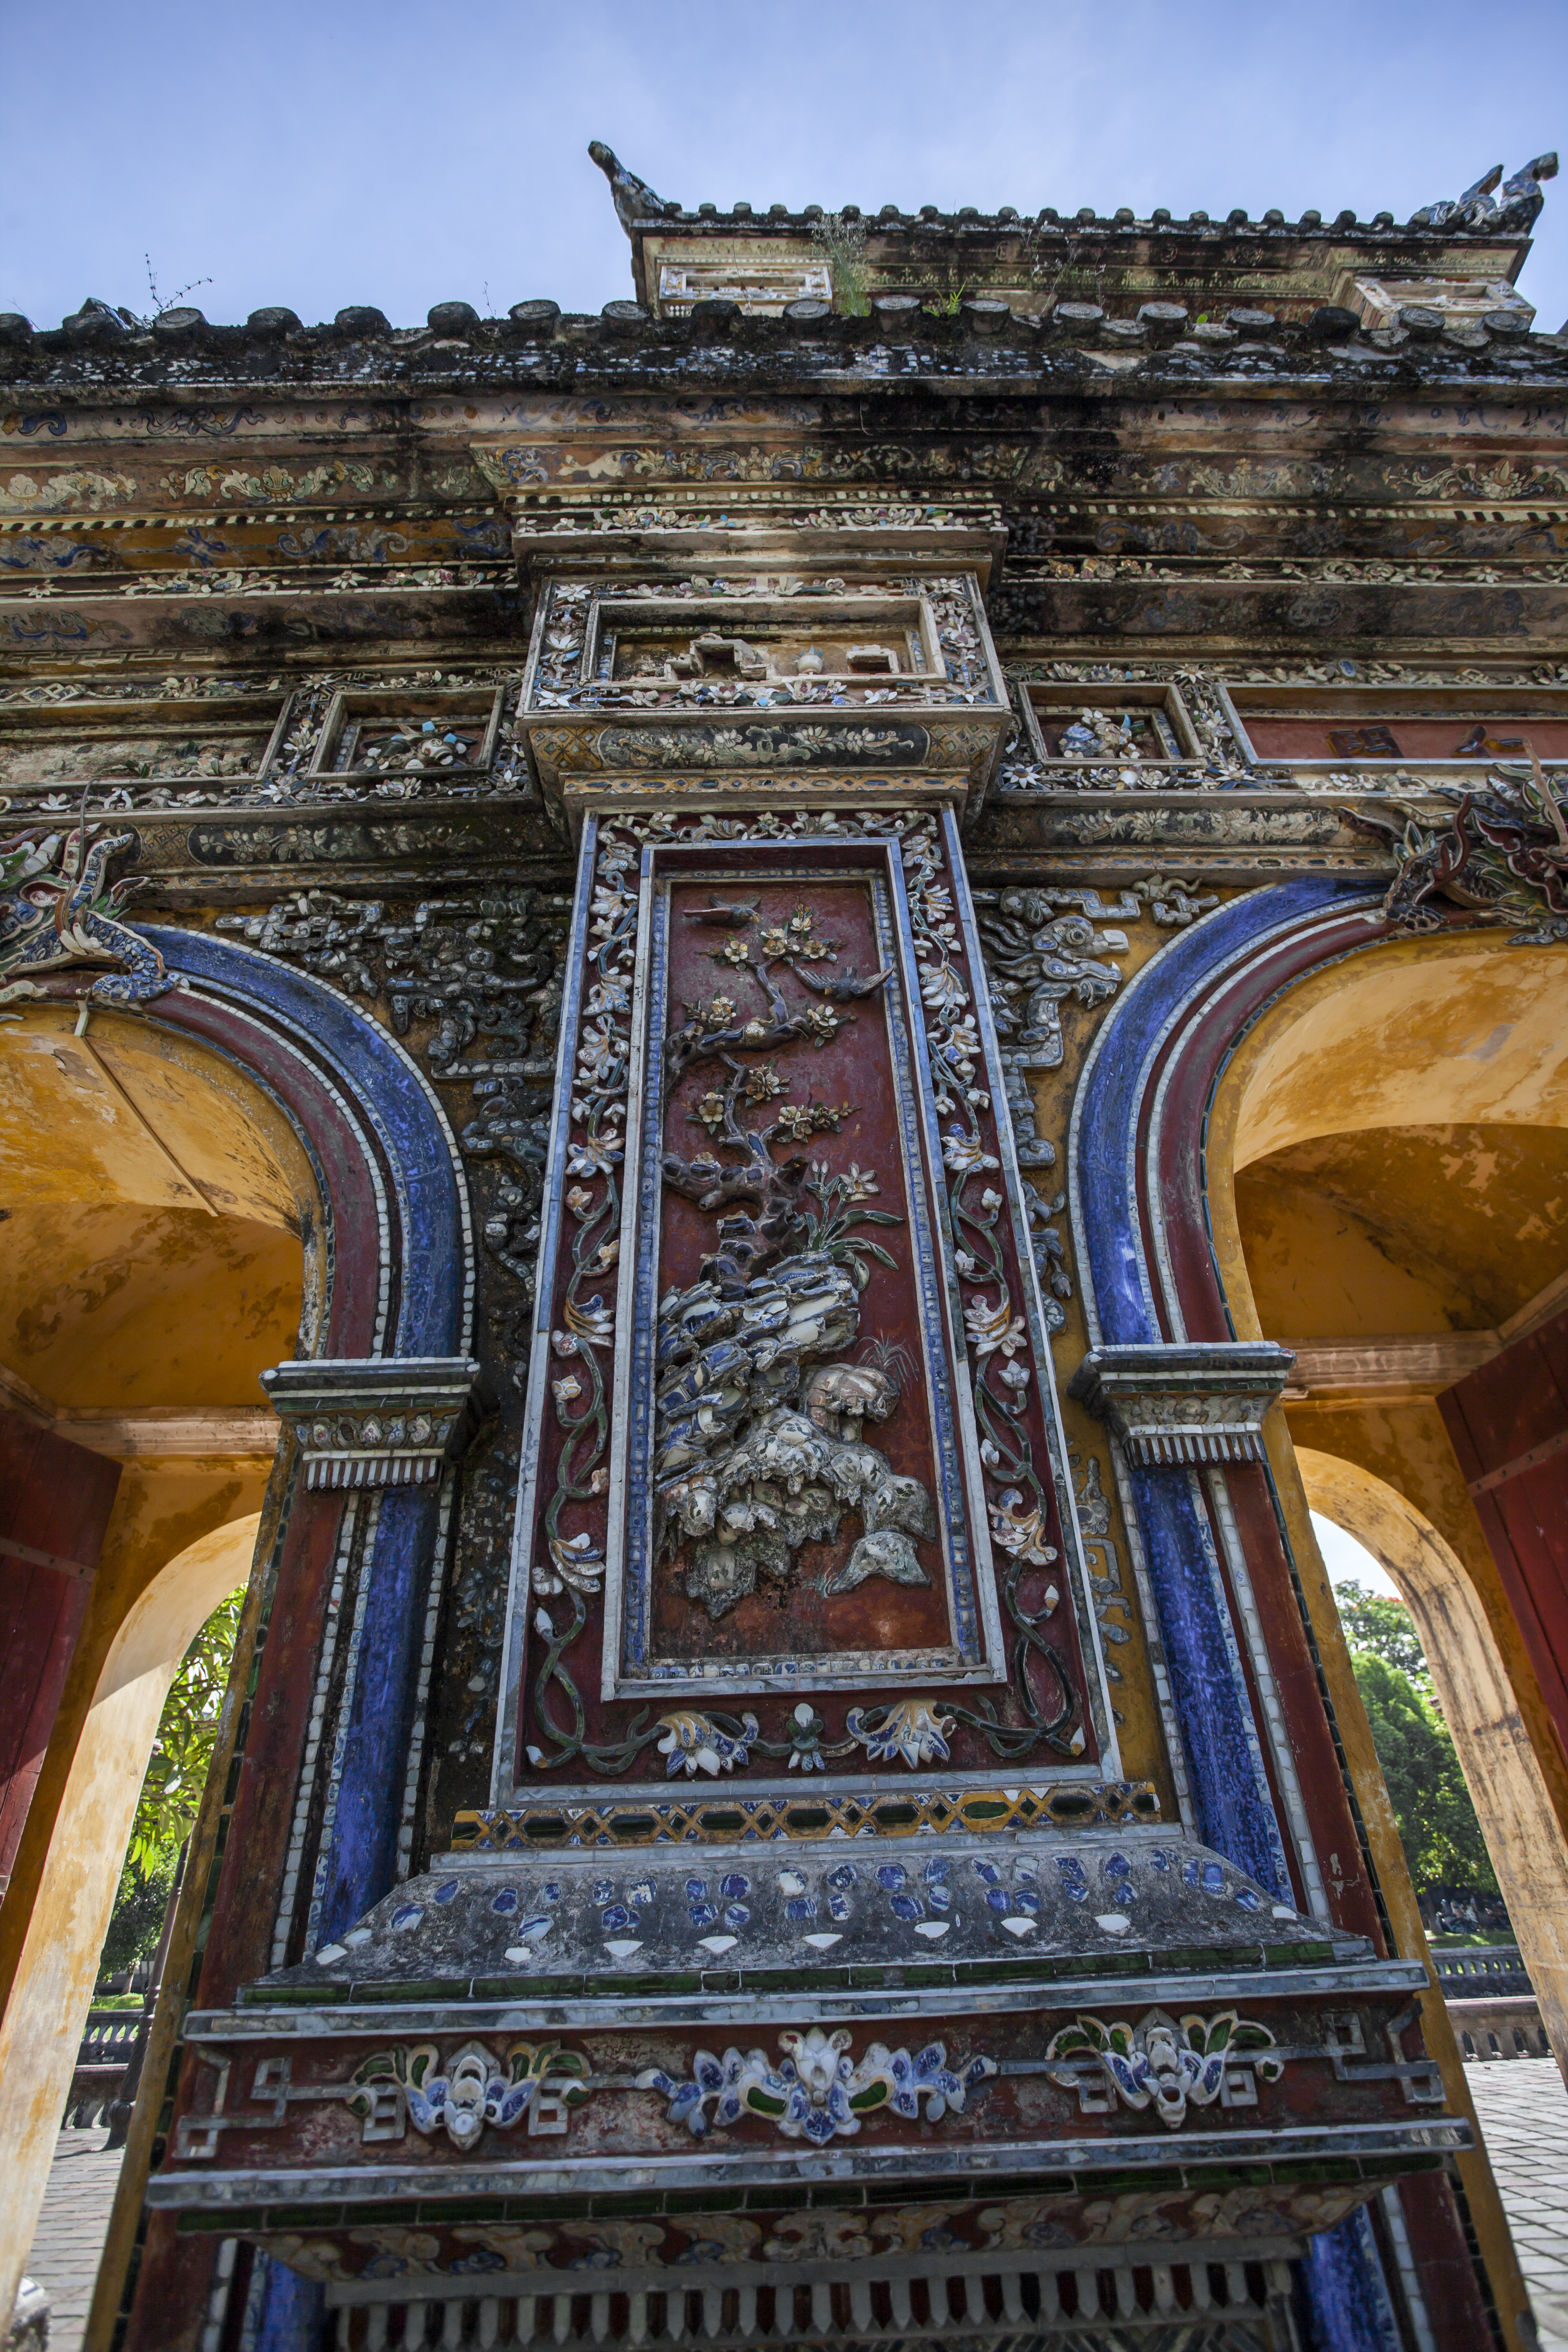
green, art, vietnam, sky, asia, asian, red, blue, city, place, tourist, park, square, flagpole, wall, palace, morning, mausoleum, sunset, river, boat, greetings, lanterns, landmark, historic site, building, ancient history, facade, symmetry, cathedral, history, basilica, arch